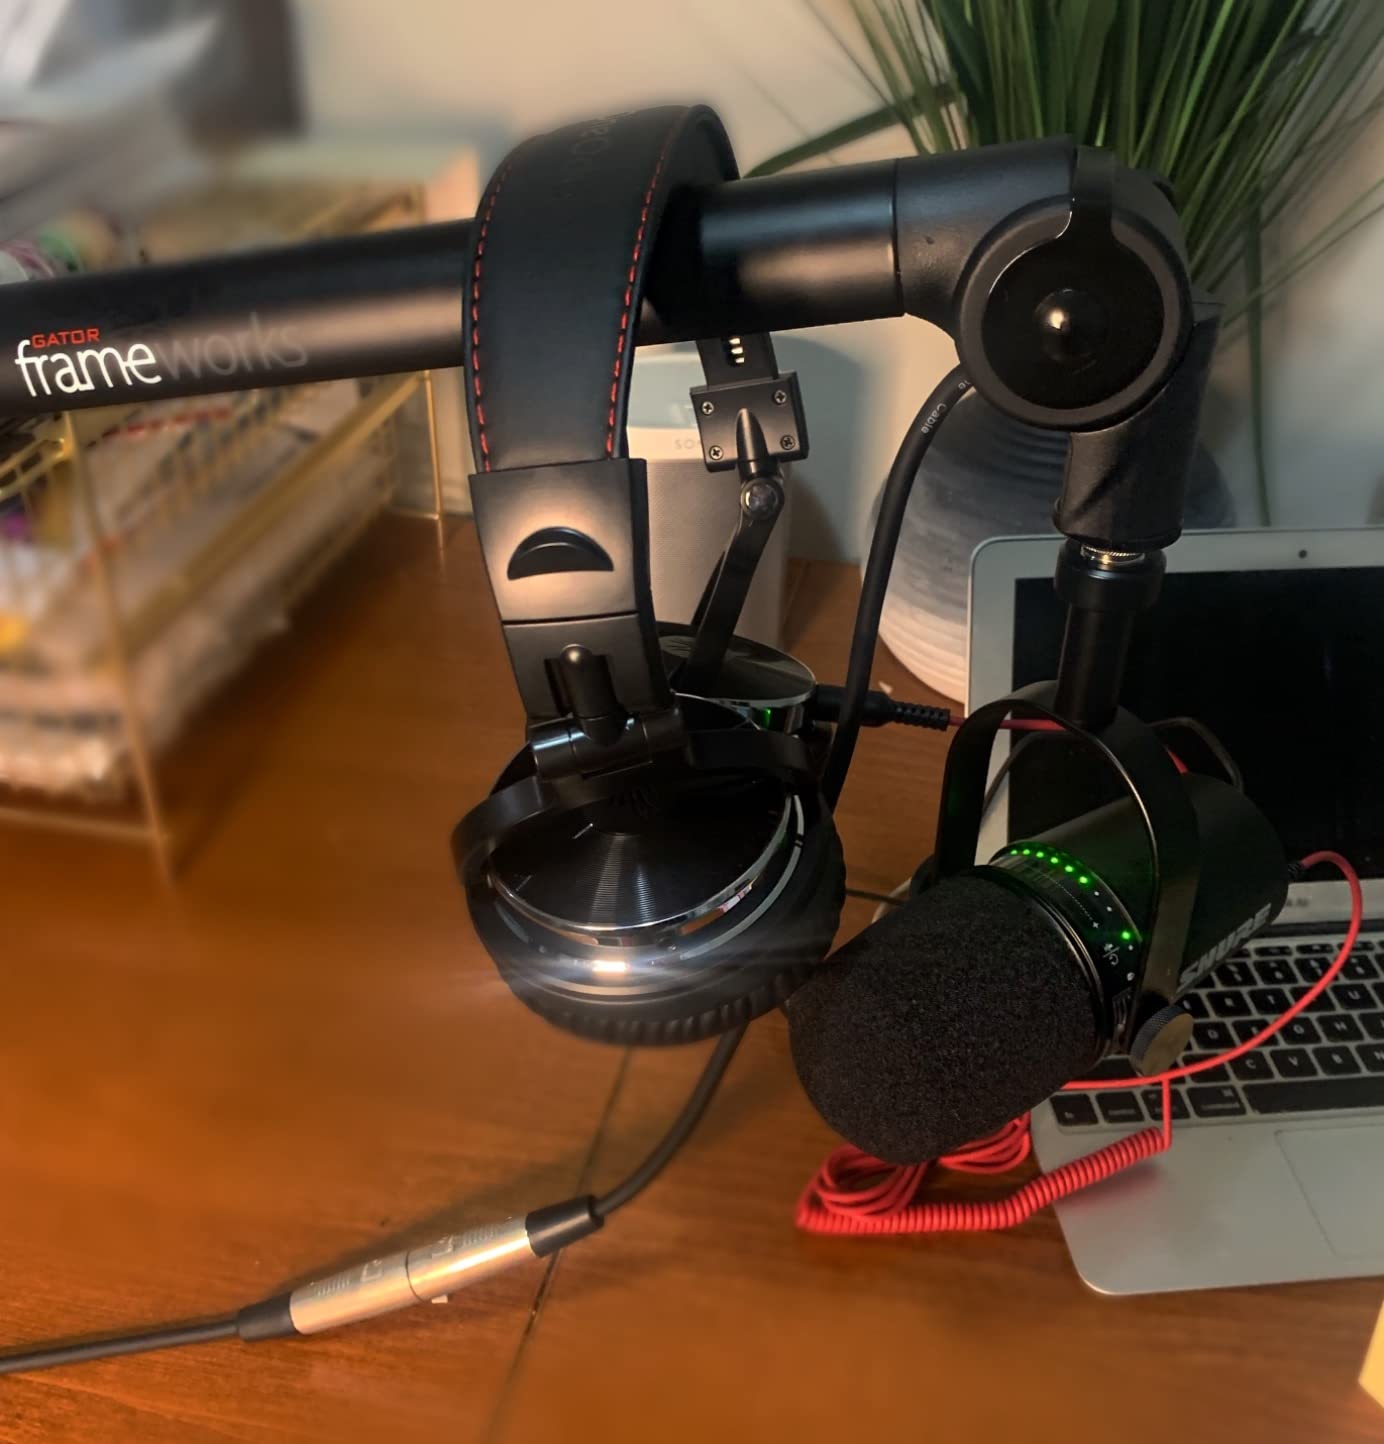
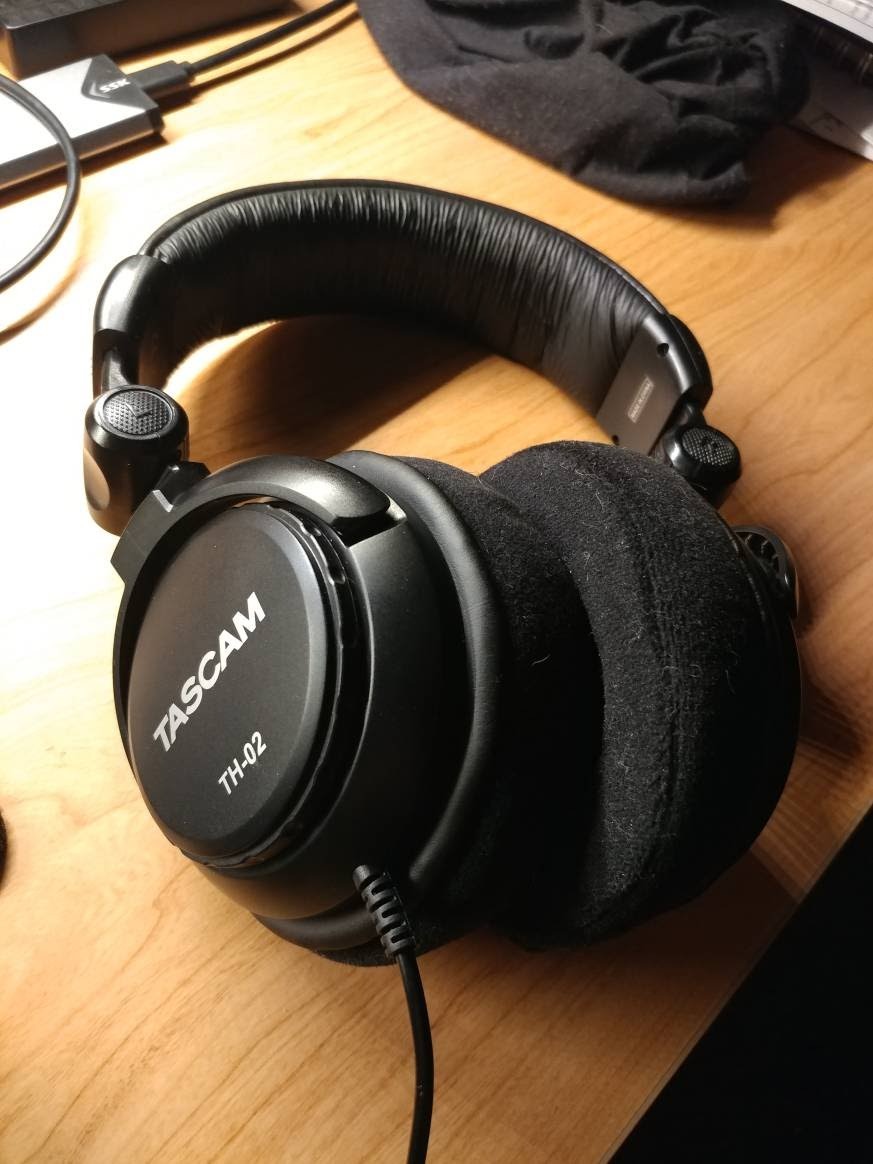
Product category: headphones
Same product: no